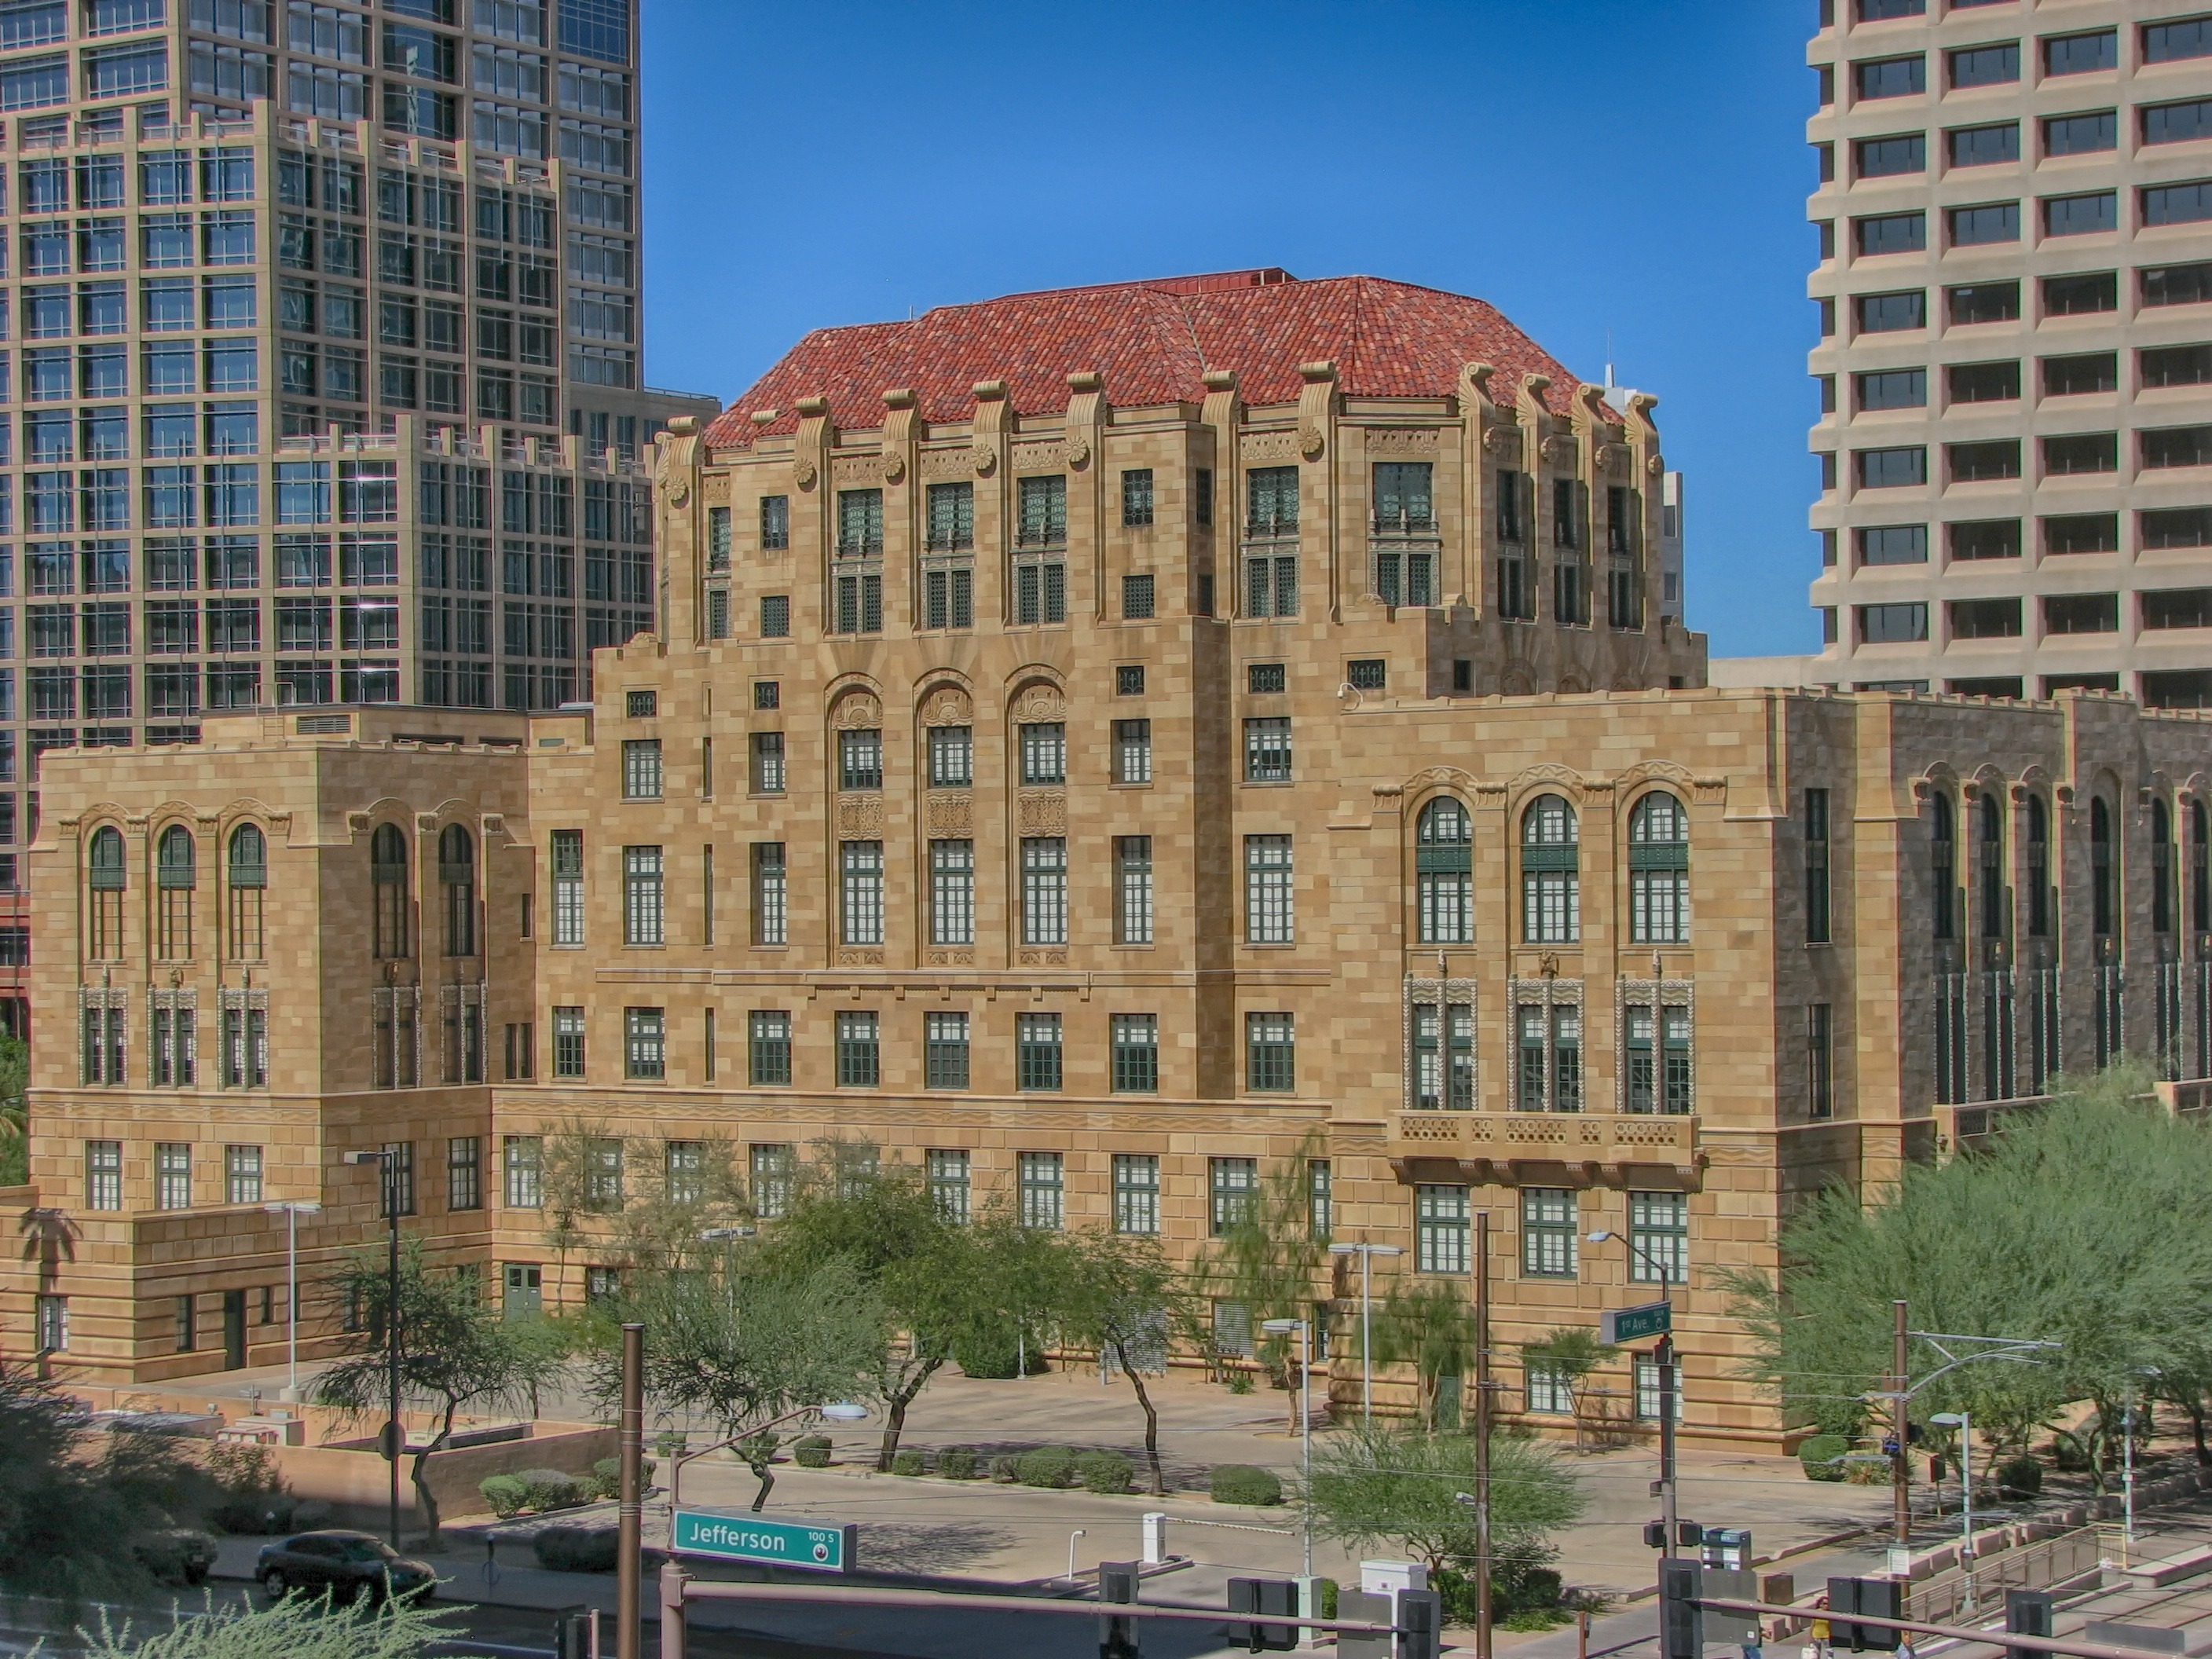
tree, architecture, sky, skyline, window, roof, building, city, skyscraper, urban, cityscape, downtown, daytime, plaza, landmark, facade, apartment, tower block, arizona, hdr, buildings, estate, courthouse, phoenix, headquarters, metropolis, cities, condominium, neighbourhood, urban area, residential area, metropolitan area, mixed use, corporate headquarters